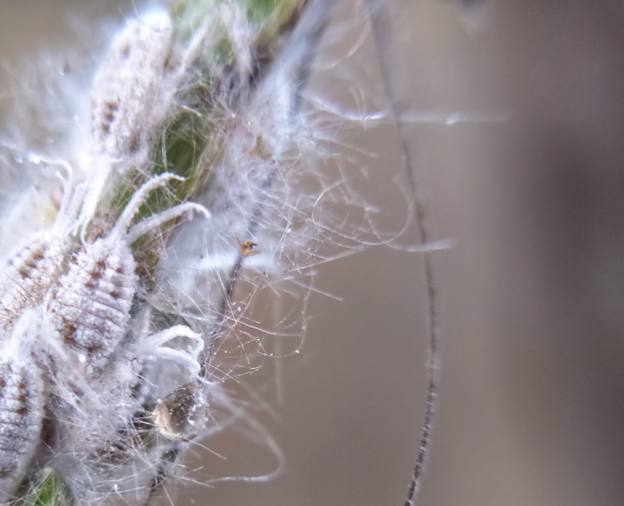
Label: mealybug_infestation